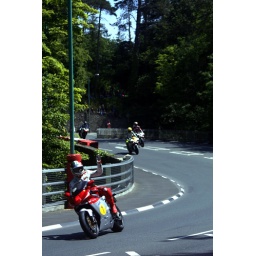
Taken by Sara at Braddan Bridge. Agostini on the red and silver MV. Rossi following on the R1